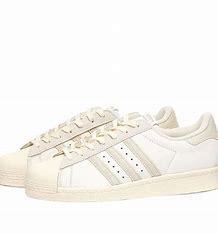
Brand: Adidas
Model: Superstar 82